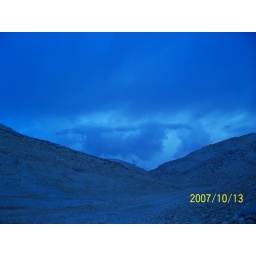
two bulls in the sky marching towards us